Raphael Hotel

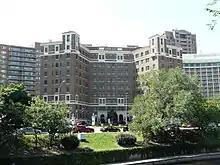
Raphael Hotel

The Raphael Hotel is a historic nine-story hotel located at 325 Ward Parkway in the Country Club Plaza district in Kansas City, Missouri. It is a locally significant landmark that originally opened in 1928 as Villa Serena Apartments, a block of luxury apartments. Its Italian Renaissance Revival style architecture was designed to complement the Spanish style of the nascent Country Club Plaza developed in the early 1920s.